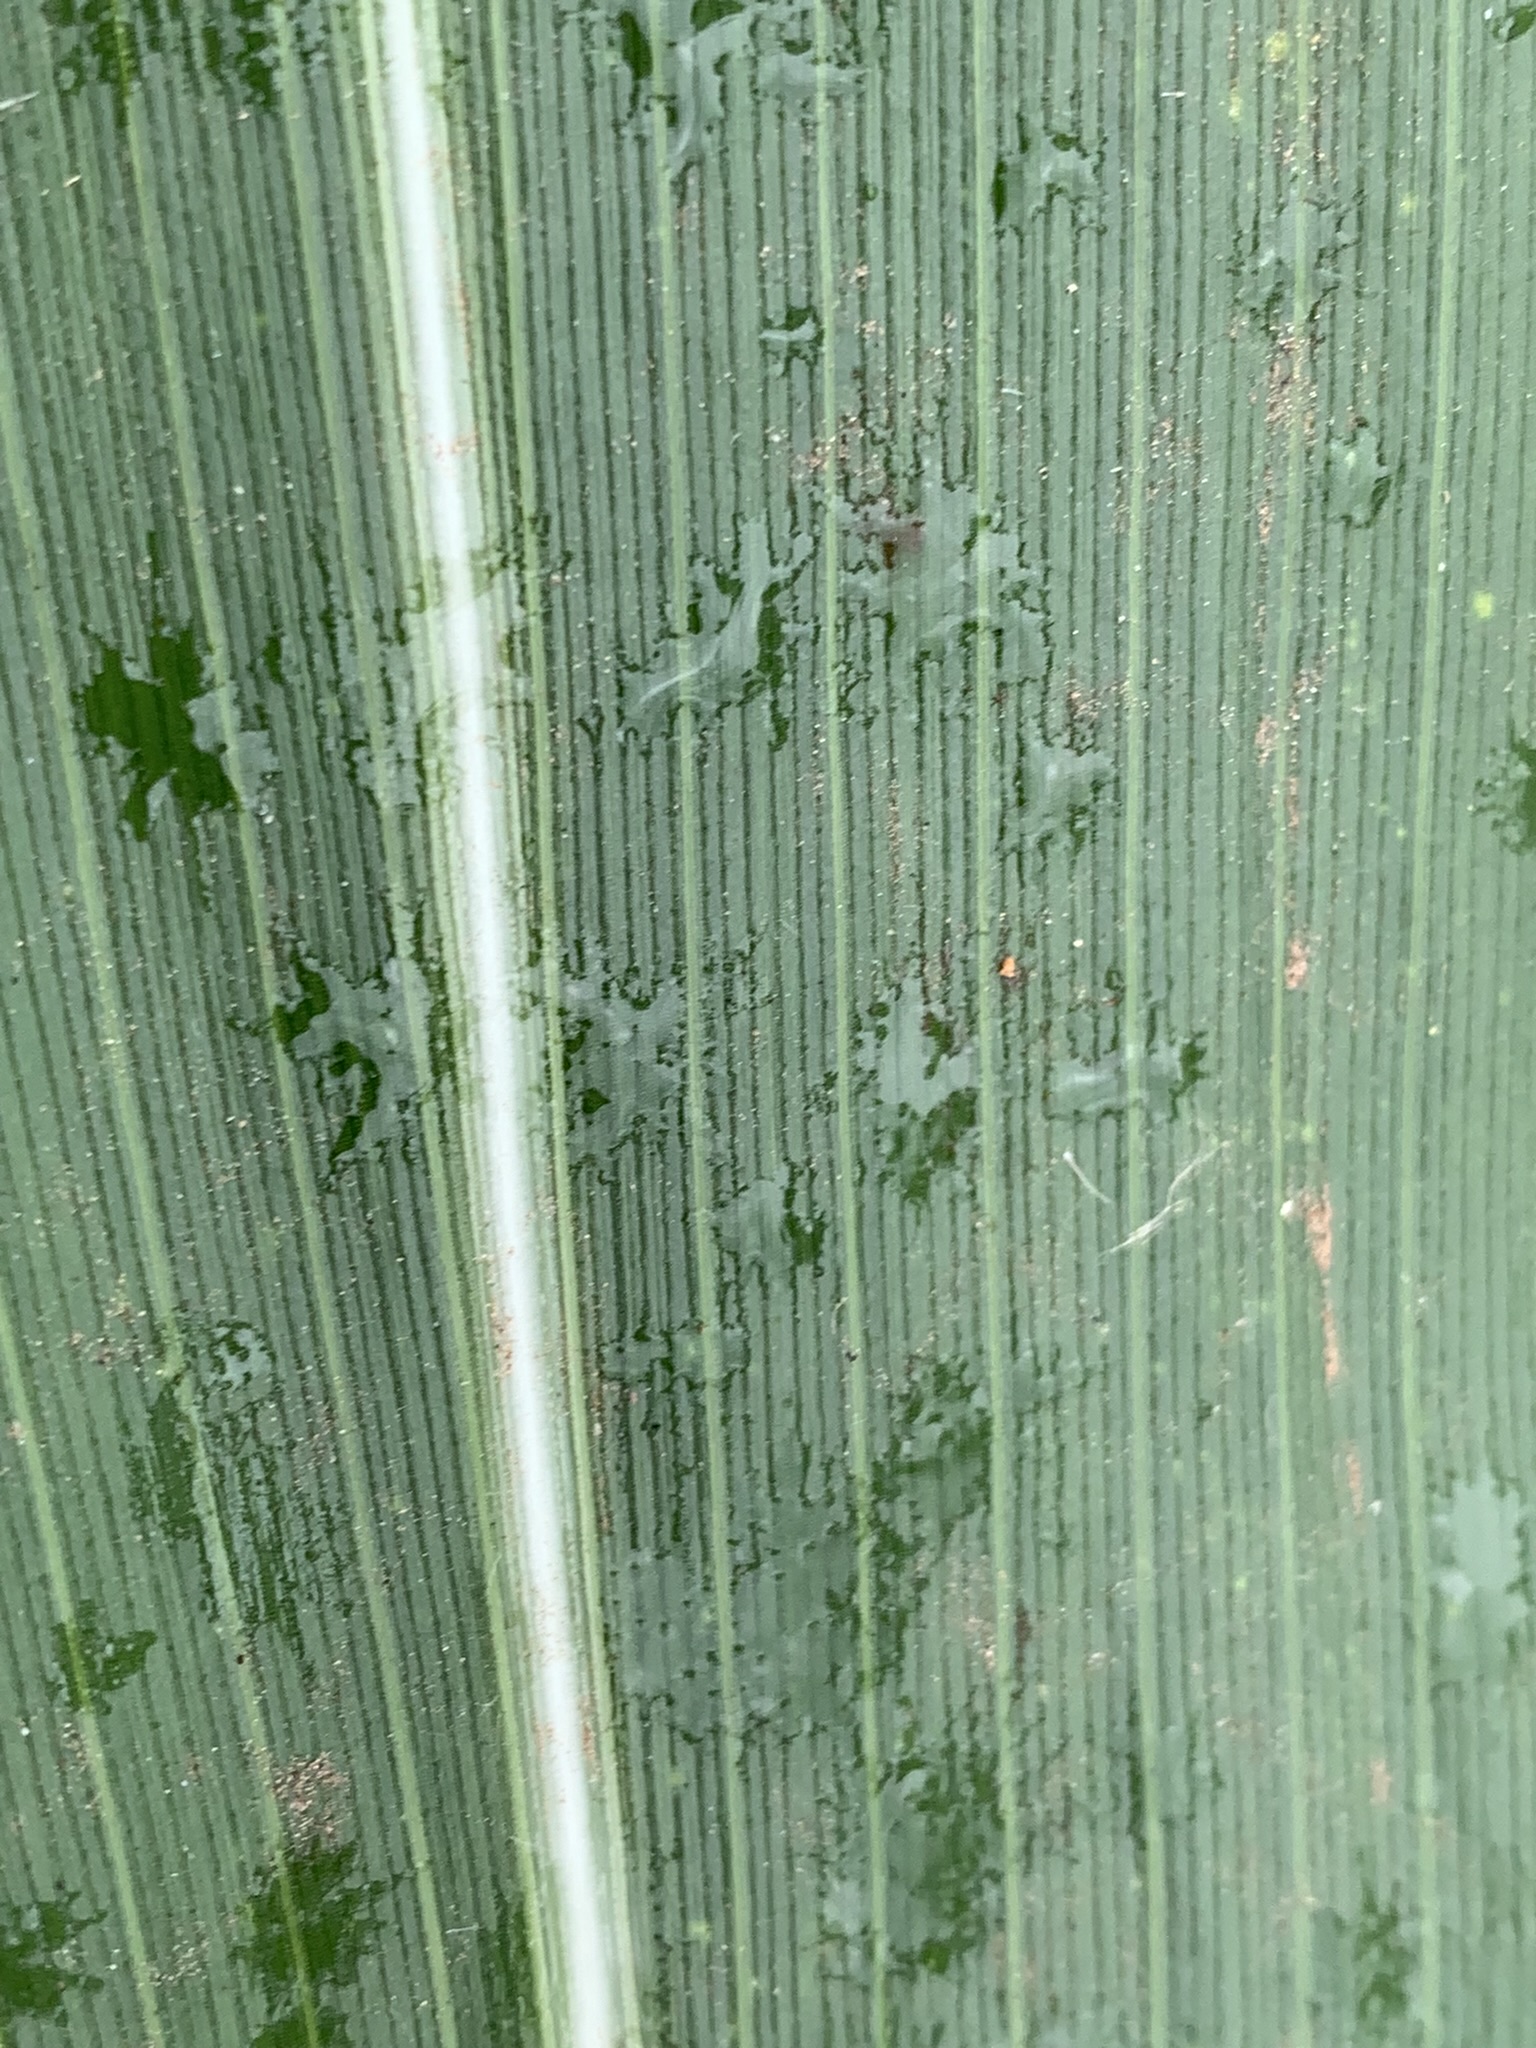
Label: Healthy